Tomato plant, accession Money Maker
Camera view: bottom (45 deg); turntable rotation: 150 degrees
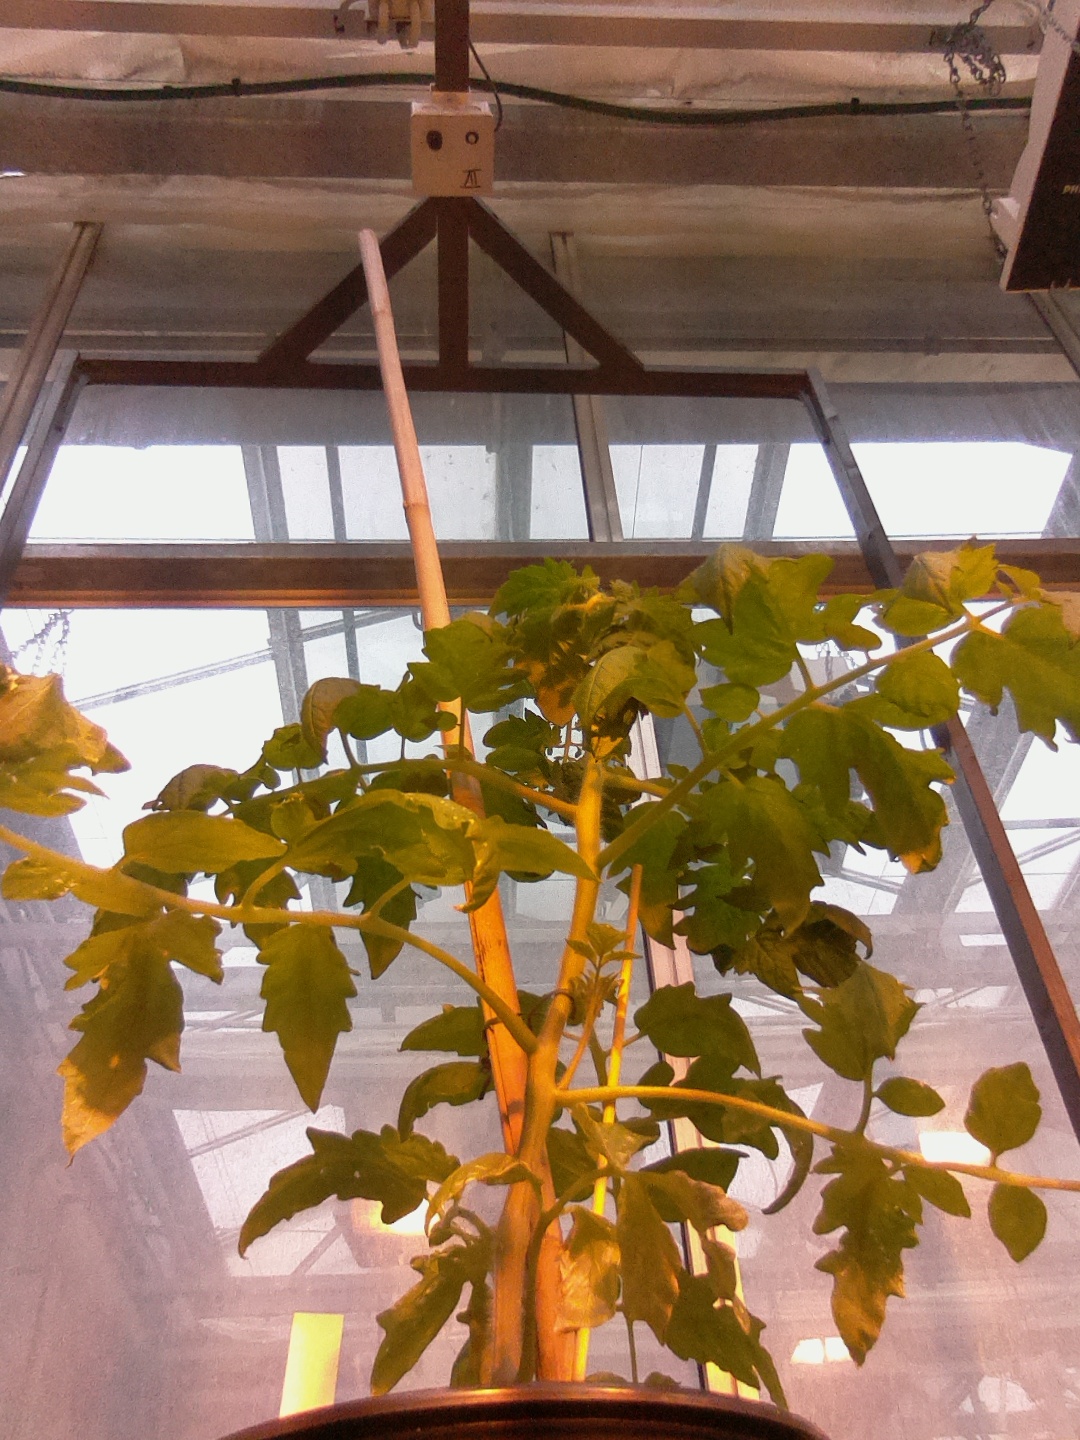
BBCH growth stage 53: 3 inflorescences visible